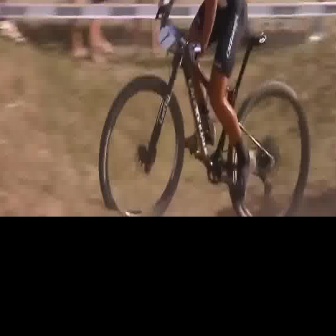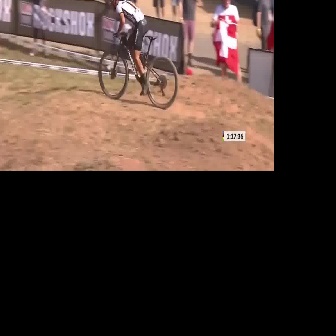
  Please identify the target specified by the bounding box [98,2,310,215] in the first image and locate it in the second image. Return the coordinates in [x_min,y_min,x_max,y_max] format.
Answer: [97,28,177,108]